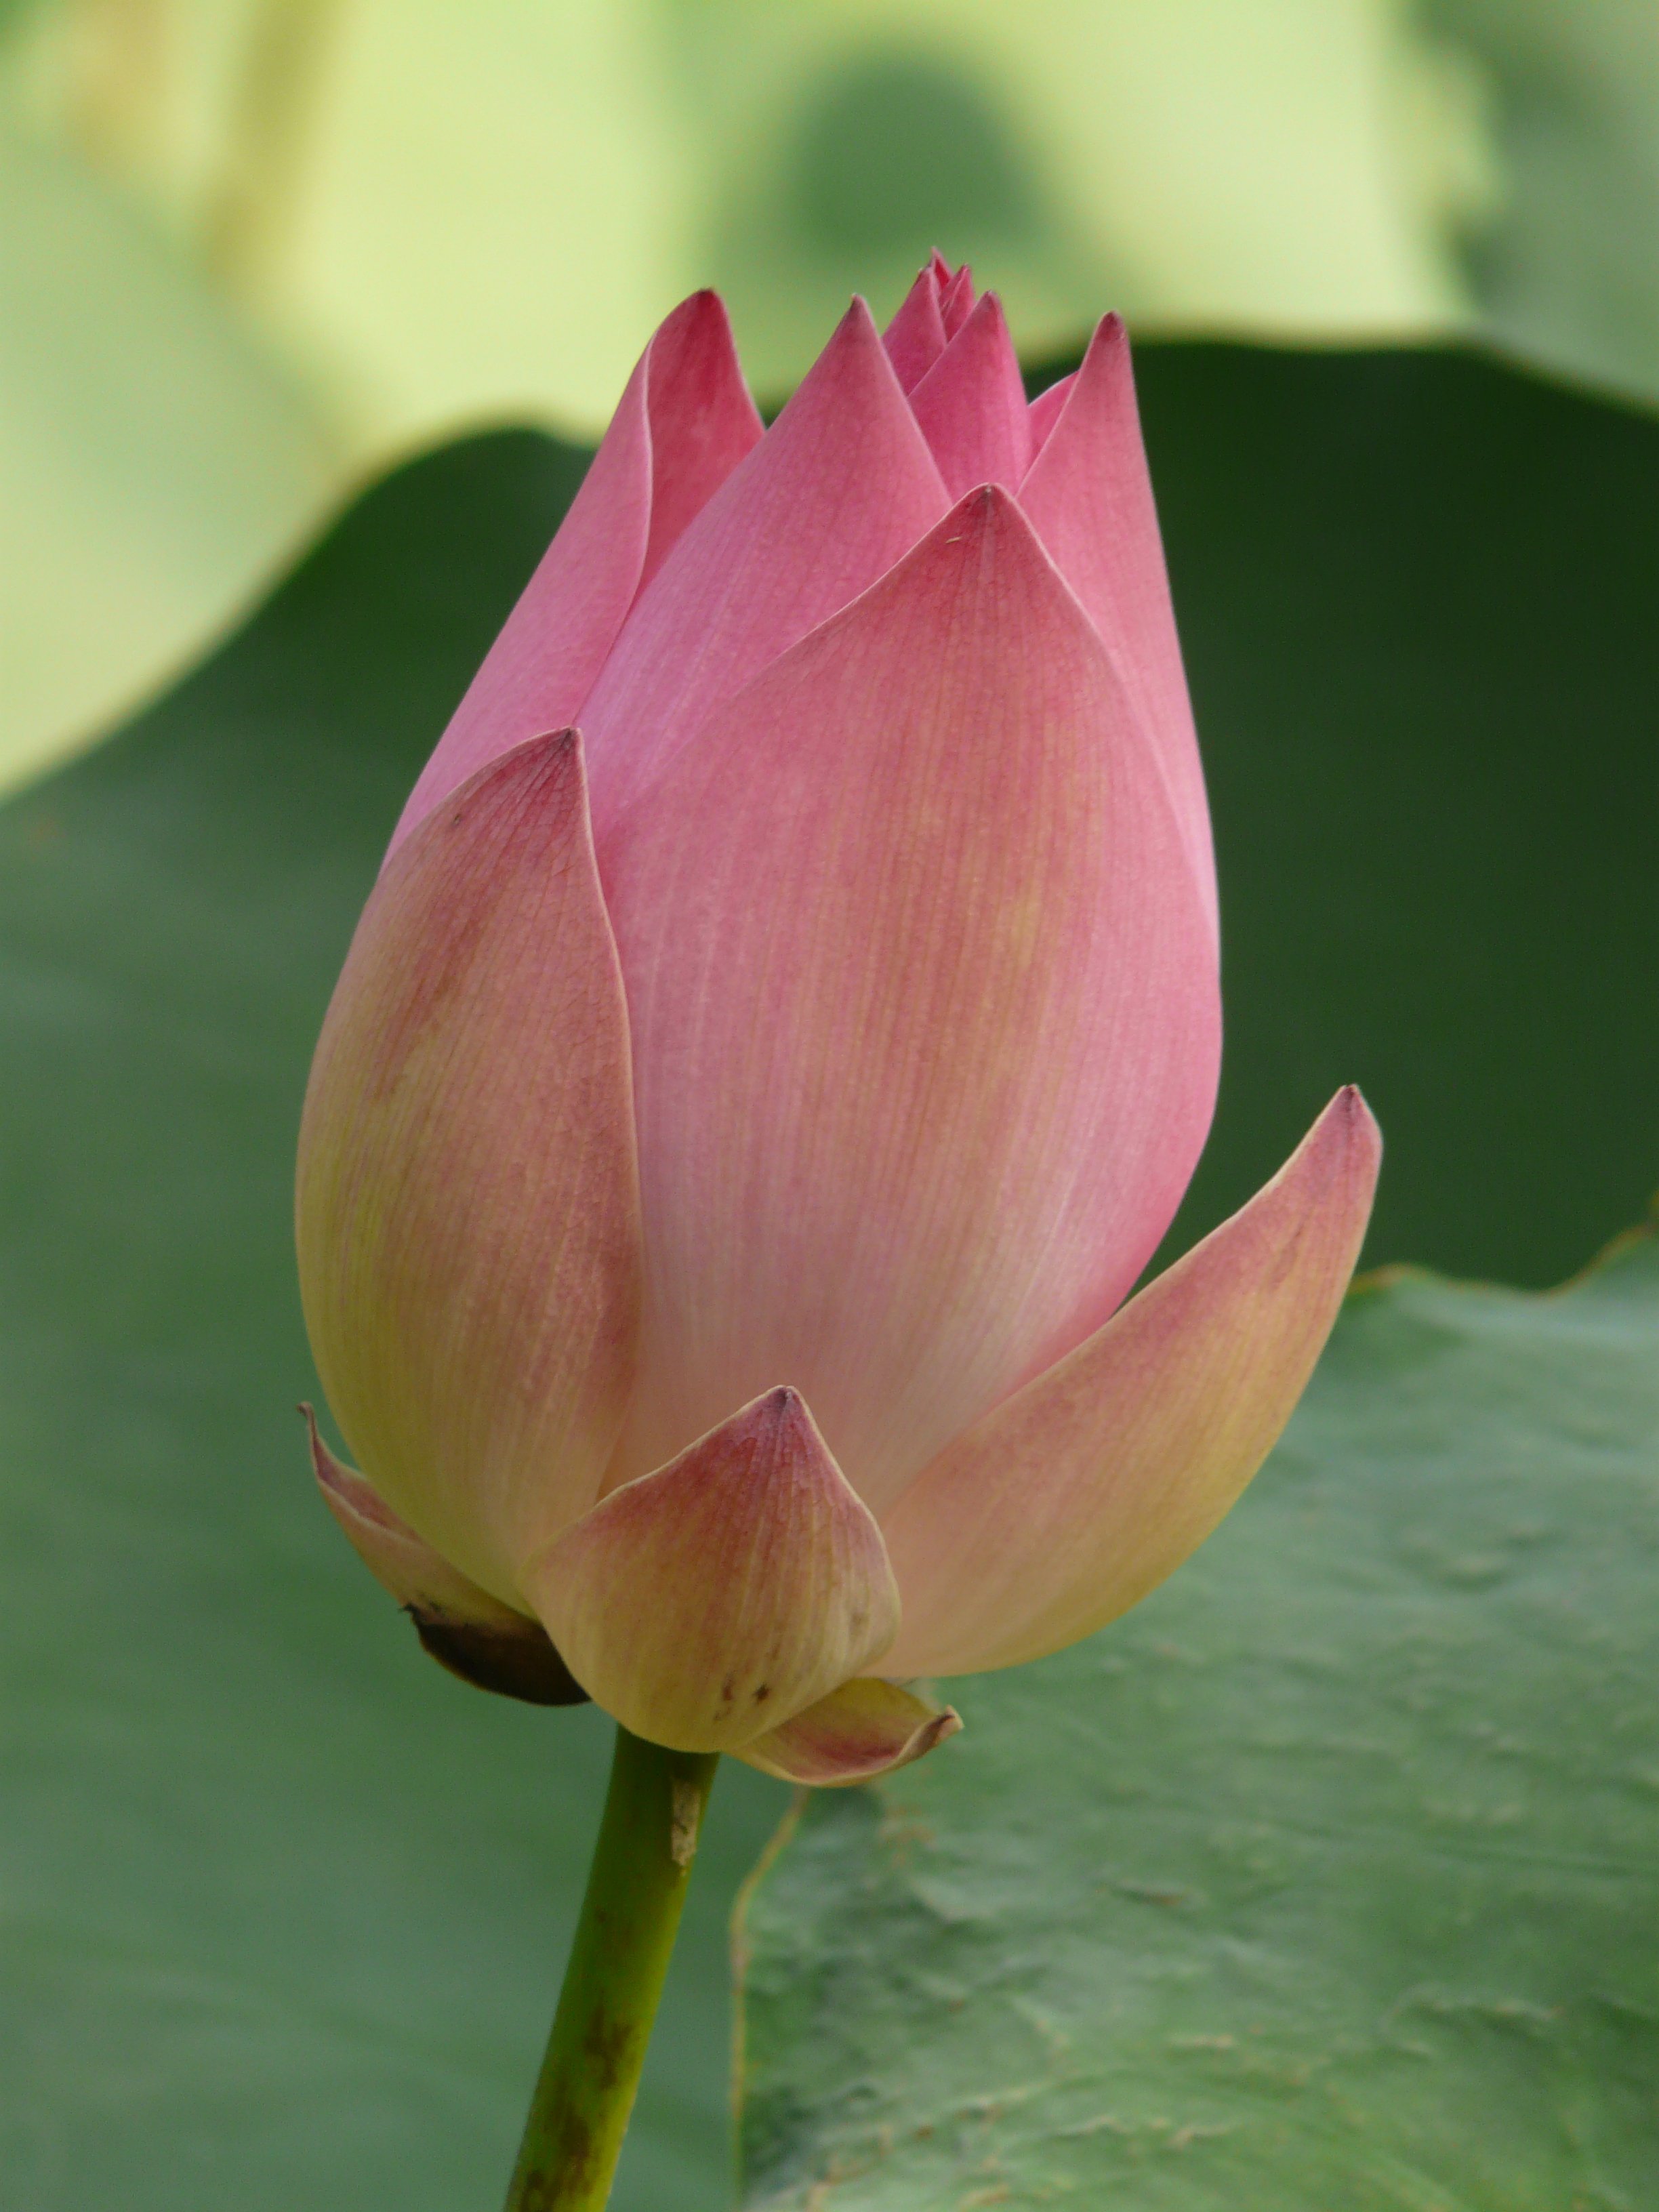
blossom, plant, flower, petal, bloom, botany, pink, sacred lotus, aquatic plant, flora, lotus, bud, macro photography, lotus blossom, flowering plant, plant stem, land plant, lotus family, proteales